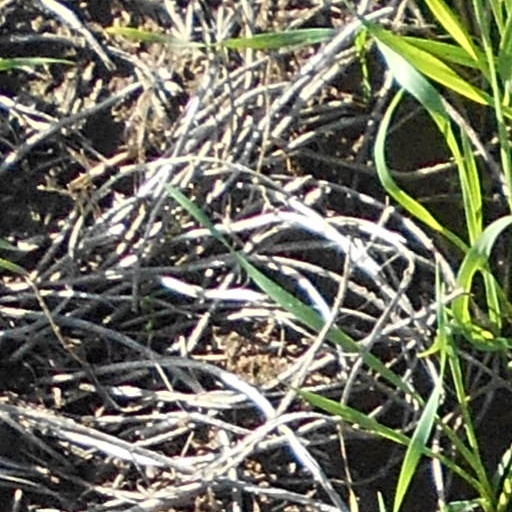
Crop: wheat